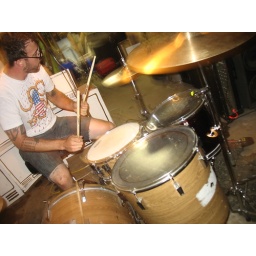
mauled by tigers fest--- black ladies